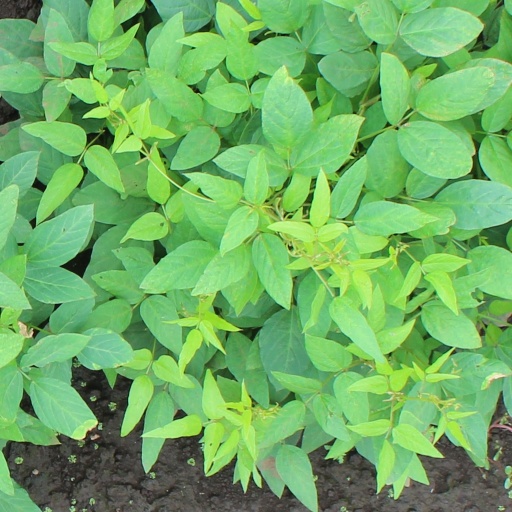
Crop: soybean